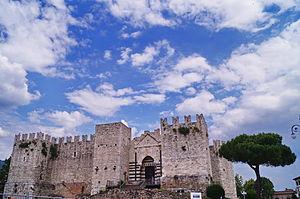
Le château de l'Empereur est un château de style souabe du XIIIᵉ siècle situé à Prato en Toscane.